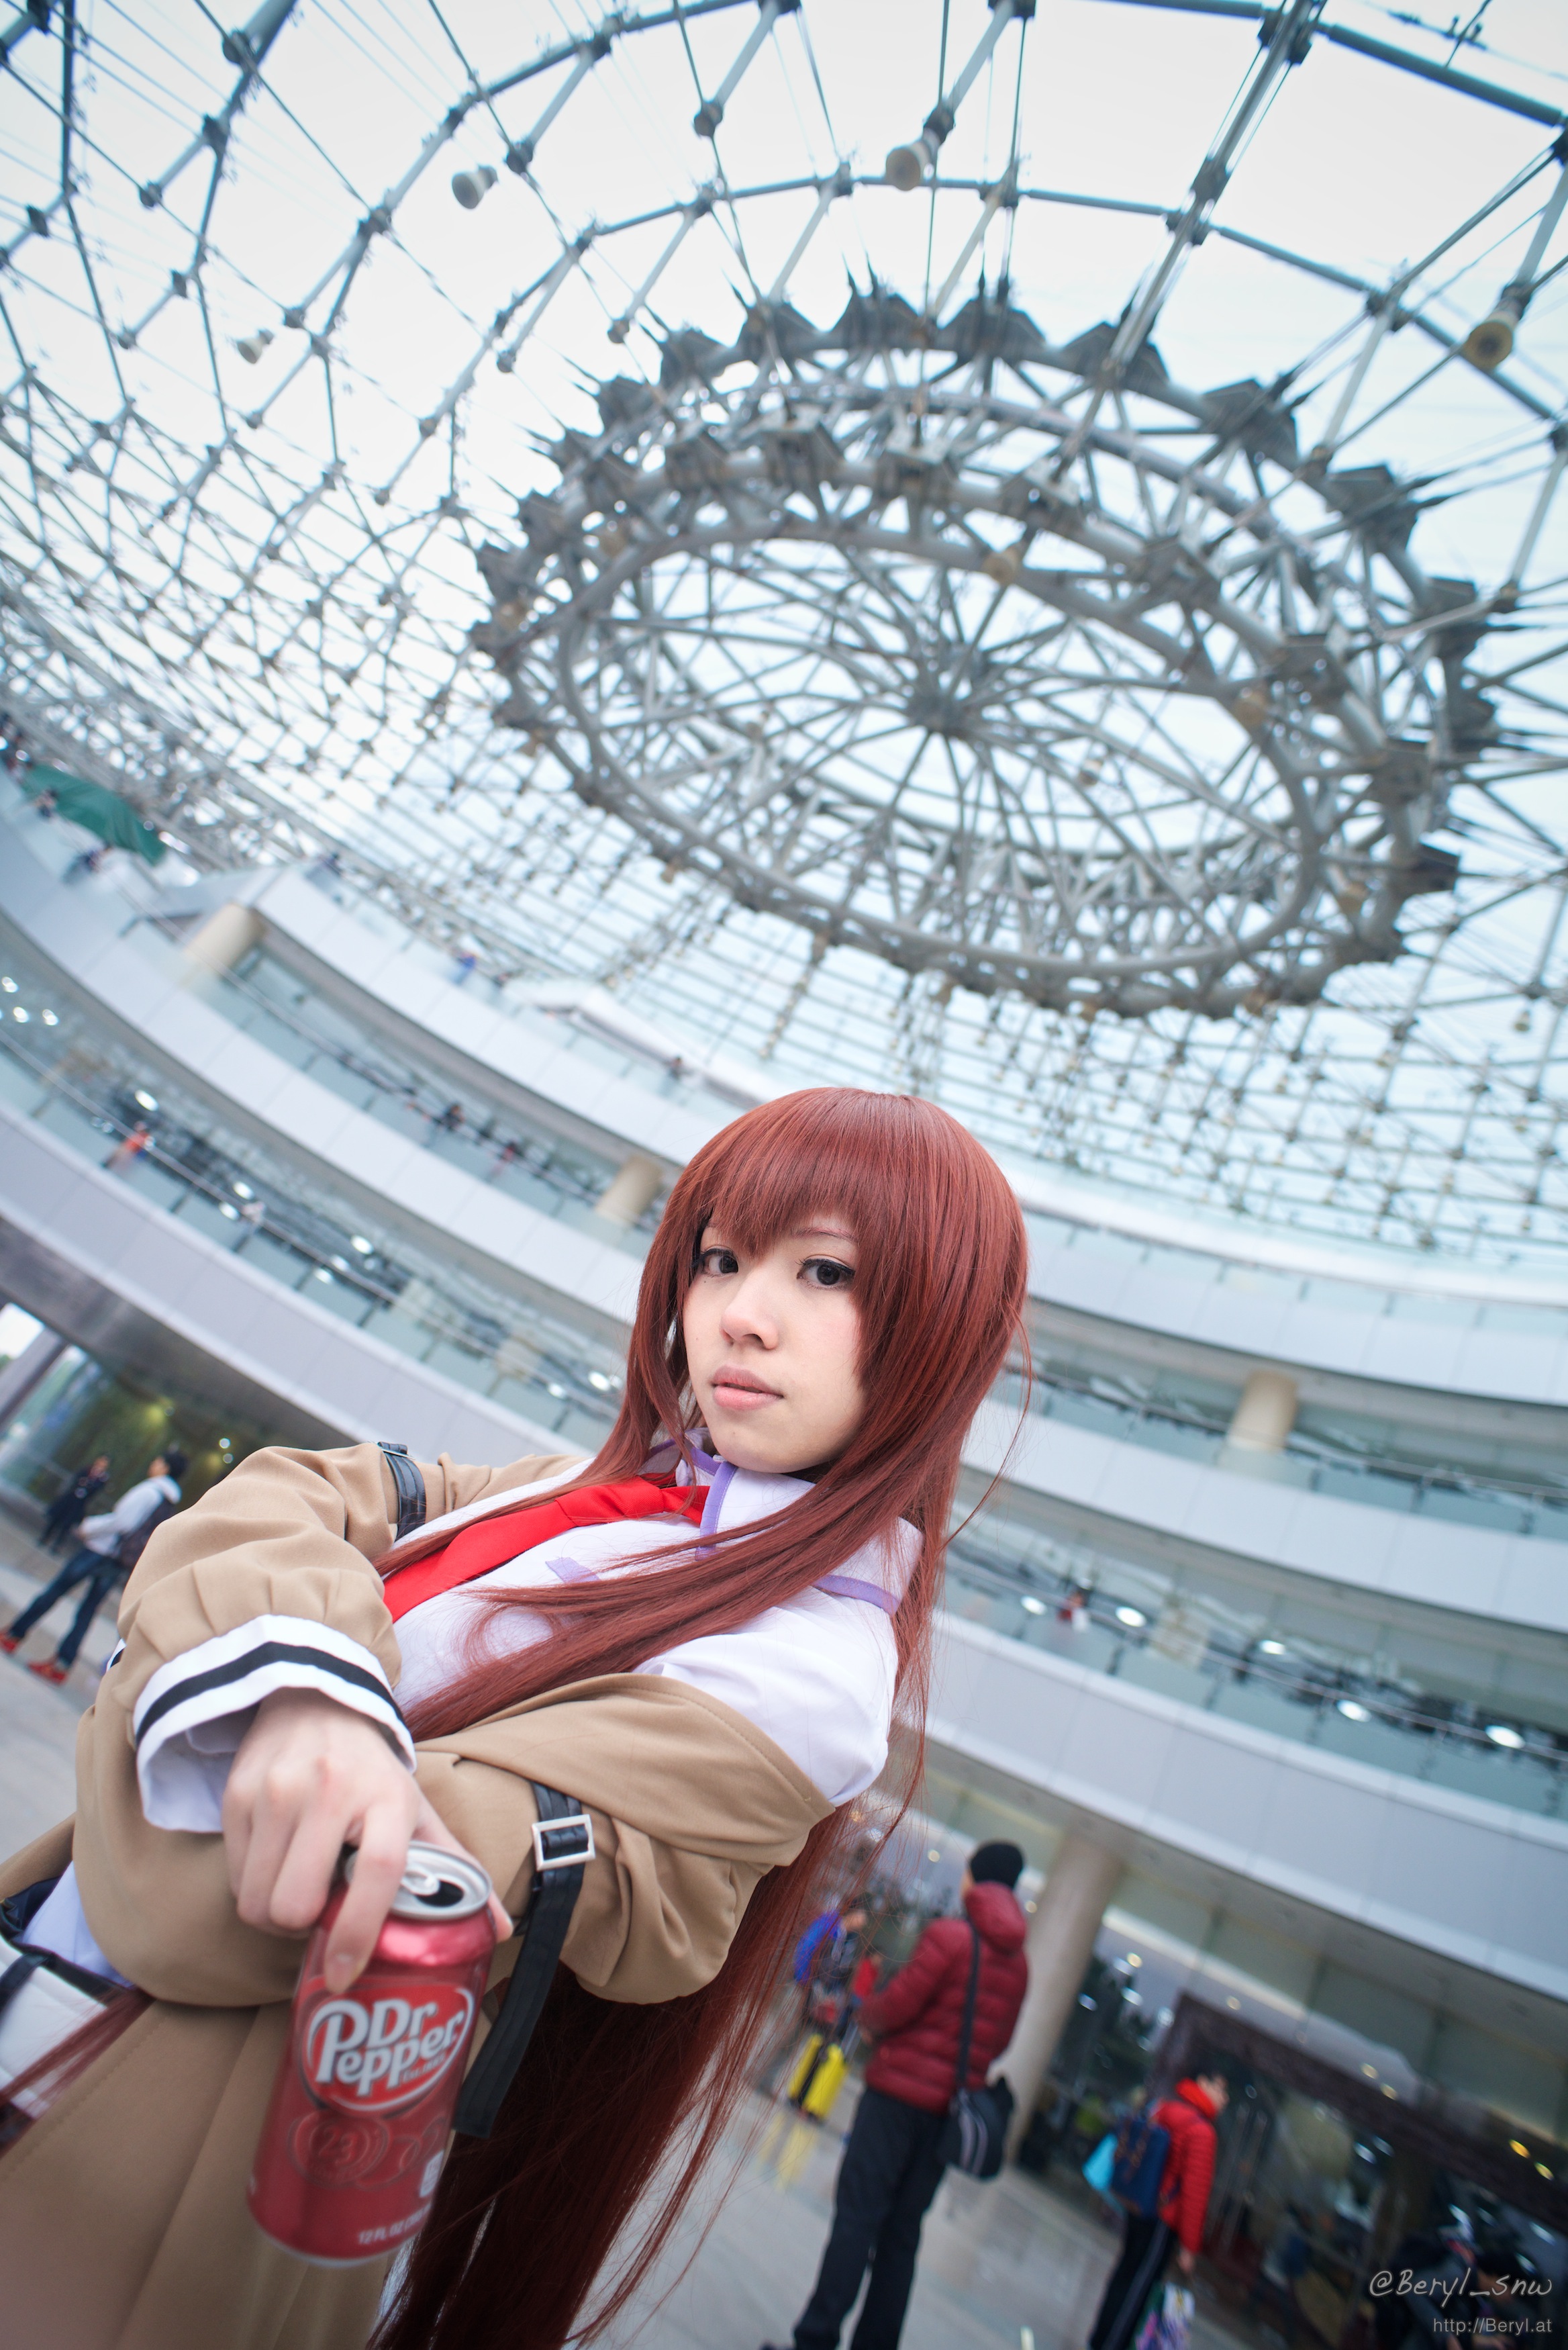
girl, cute, portrait, young, chinese, nikon, clothing, gate, face, cosplay, 2014, girls, cool image, japanese, canton, nikkor, costume, d800e, anime, comic, comiccon, yaca, steins